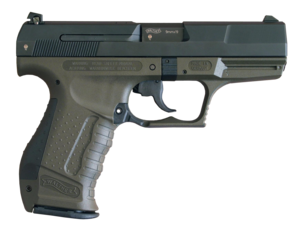
Le Walther P99 est un pistolet semi-automatique fabriqué en Allemagne par Walther Sportwaffen.